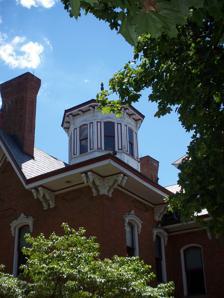
Building: Breezedale
Country: United States of America
Year built: 1868
Historic house in Pennsylvania, United States United States historic place Breezedale U.S. National Register of Historic Places Breezedale, July 2008 Show map of Pennsylvania Show map of the United States Location Indiana University of Pennsylvania campus, Indiana, Pennsylvania Coordinates 40°37′11″N 79°9′23″W / 40.61972°N 79.15639°W / 40.61972; -79.15639 Area 1.3 acres (0.53 ha) Built 1865-1868 Architectural style Late Victorian, Italianate NRHP reference No. 79002238 Added to NRHP March 29, 1979 "Breezedale" , also known as Sutton-Elkin House, is an historic home located on the campus of Indiana University of Pennsylvania in Indiana , Indiana County, Pennsylvania . It was added to the National Register of Historic Places in 1979. History and architectural features Built between 1865 and 1868, by John Sutton, a local businessman, Breezedale has a two-and-one-half-story, twenty-by-thirty-foot, brick main building, which was designed in a Late Victorian-Italianate -style. Attached to the main section are a twelve-by-eighteen-foot wood addition and two brick extensions. The home features a classic portico and cupola . After the Suttons, the house was occupied by John Pratt Elkin , a lawyer and politician who ended his career as a justice on the Pennsylvania Supreme Court , hence its alternate name, the "Sutton-Elkin House". Since becoming a part of the university sometime after 1915 the house has been used as a dormitory and for classroom space. Added to the National Register of Historic Places in 1979, it is now home to the Breezedale Alumni Center. References